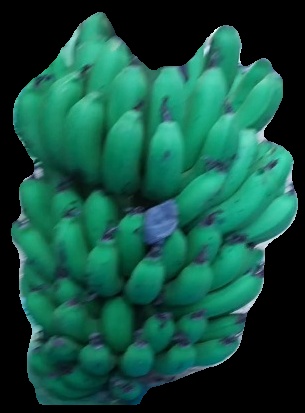
Variety: pachbale
Grade: grade2